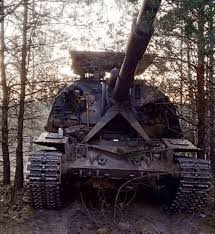
Label: 2S19_MSTA